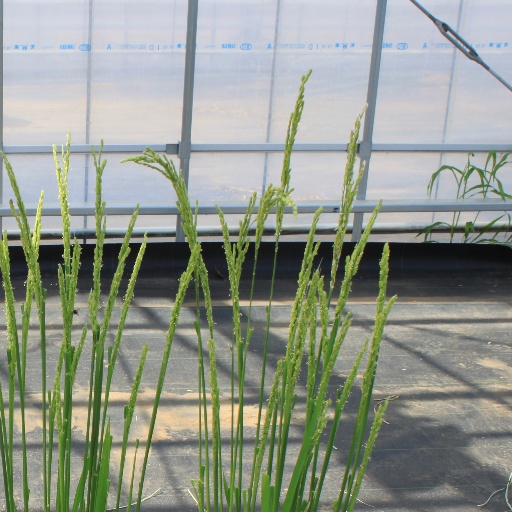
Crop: rice